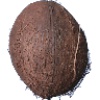
Label: Cocos 1